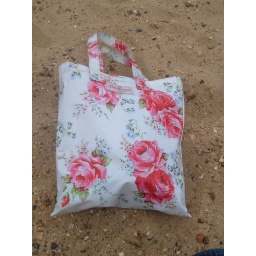
Cath Kidston bag in sand